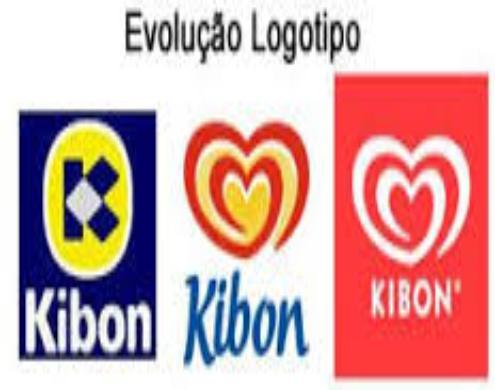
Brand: Kibon
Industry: Food